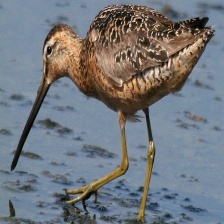
Species: SHORT BILLED DOWITCHER
Scientific name: LIMNODROMUS GRISEUS